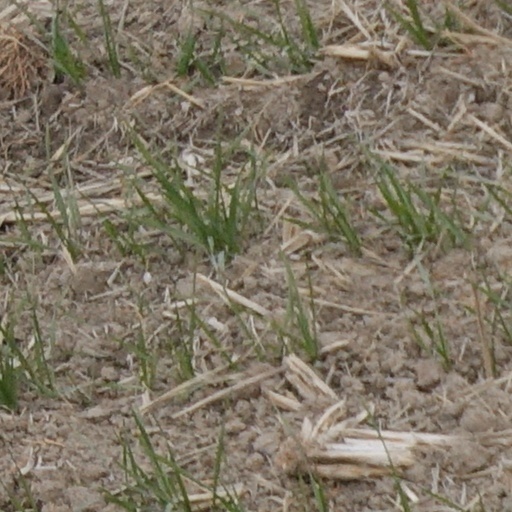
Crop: wheat